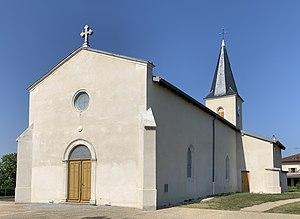
Église Saint-Martin d'Étrez, Bresse-Vallons.
Étrez est une ancienne commune française, située dans le département de l'Ain en région Auvergne-Rhône-Alpes. Ce village dynamique est en pleine expansion démographique avec une population qui a doublé en 30 ans. Elle possède un tissu associatif très riche avec 17 associations.